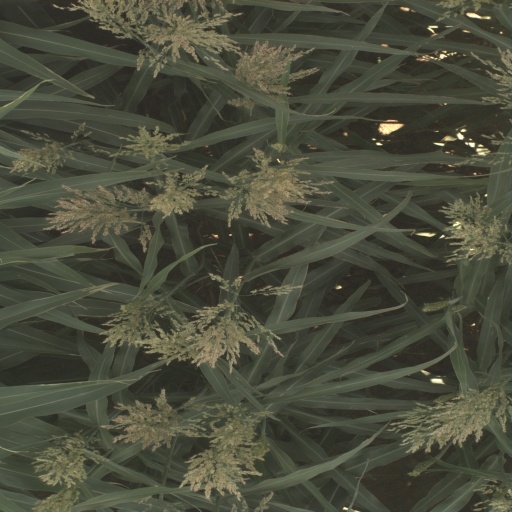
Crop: sorghum